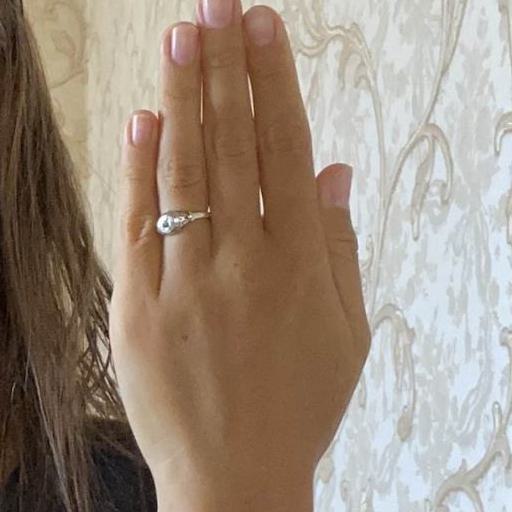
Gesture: stop_inverted